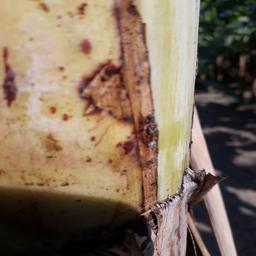
Label: PSEUDOSTEM WEEVIL